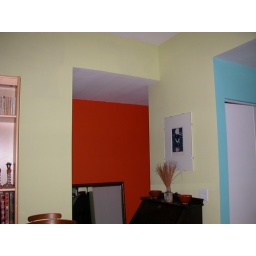
After w/ green wall and change in turquoise